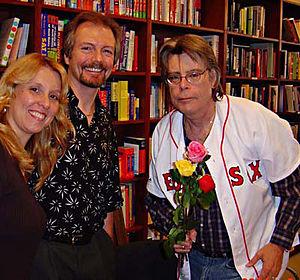
Stephen King [ˈstiːvən kɪŋ] est un écrivain américain né le 21 septembre 1947 à Portland.